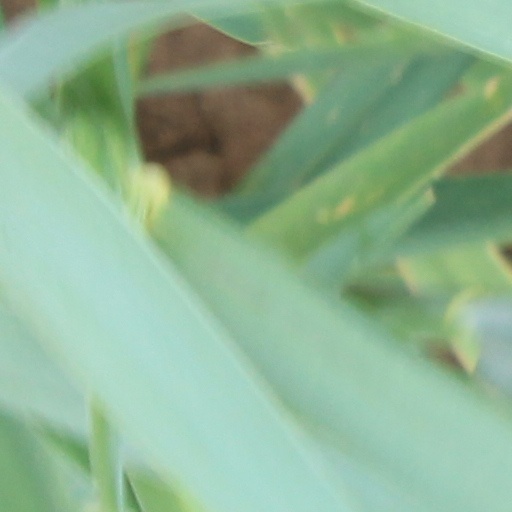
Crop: wheat